Mark Tremonti

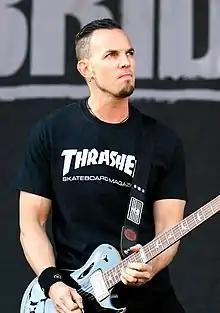
Tremonti with Alter Bridge at the 2014 Rock im Park

Mark Thomas Tremonti (born April 18, 1974) is an American guitarist and singer, best known for his tenures with the rock bands Creed and Alter Bridge. He is a founding member of both bands, and has also collaborated with many other artists over the years. He formed his own band Tremonti in 2011 and has released five albums with them, including "A Dying Machine", which was adapted by Tremonti and science fiction novelist John Shirley.